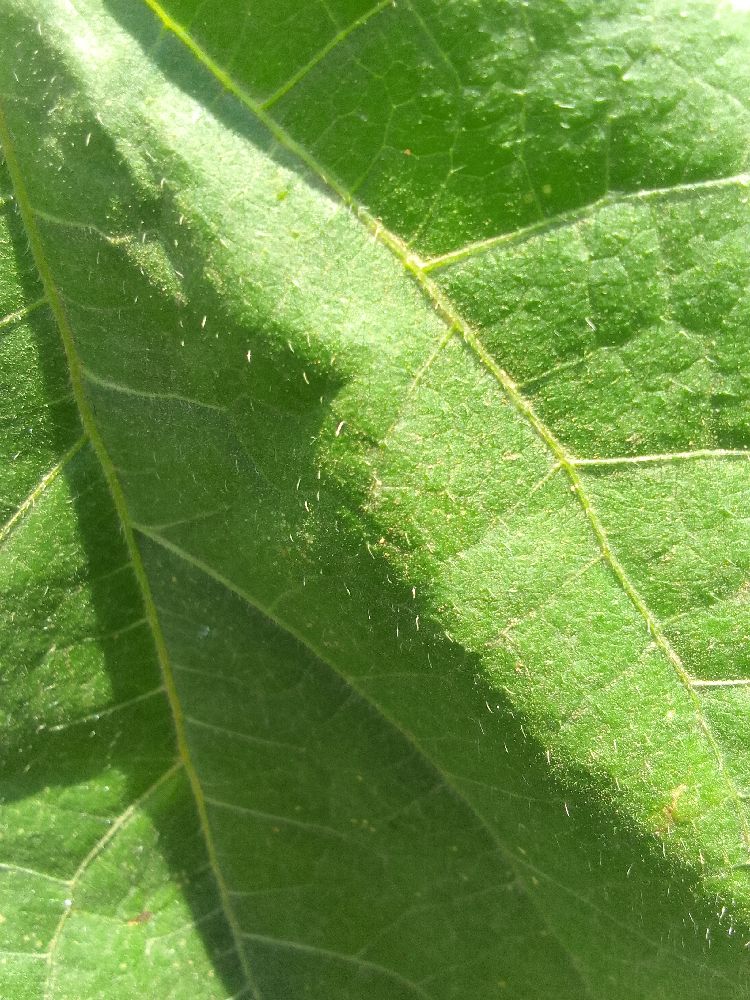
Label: healthy